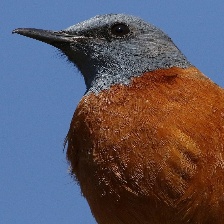
Species: CAPE ROCK THRUSH
Scientific name: MONTICOLA RUPESTRIS